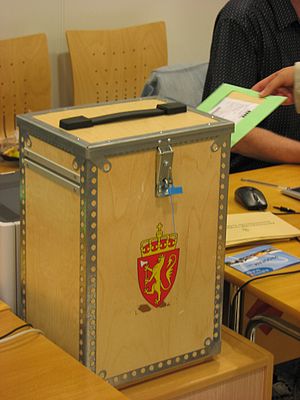
Stortingsvalget 2009 / Valgafviklingen
Norsk stemmeurne
Stortingsvalget 2009 var et riksvalg i Norge, hvor der blev valgt medlemmer til Stortinget for perioden 2009–13. Valget fandt sted mandag d. 14. september 2009. Alle norske borgere som fyldte 18 år inden udgangen af 2009 havde stemmeret.